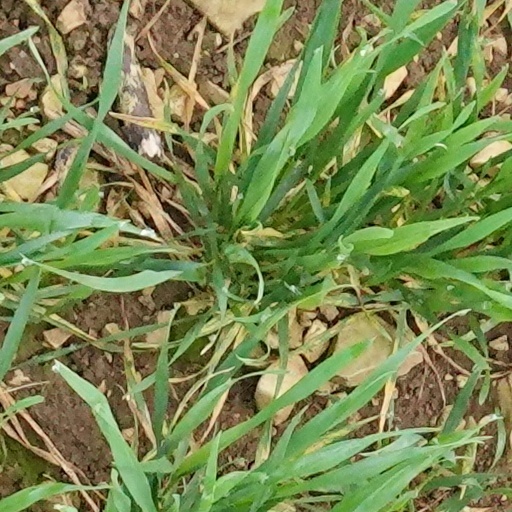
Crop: wheat